Seward Highway

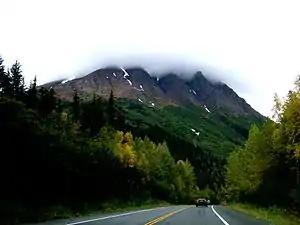
Seward Highway, in the Chugach National Forest, approaching a snow-capped mountain range

The Seward Highway enters the Chugach National Forest just after its start. The highway enters the Chugach National Forest while it is still part of the Bear Creek community, so it gives the appearance of still being inside that census-designated place. After a mile or so (1.6 km) though, the area surrounding the highway begins to look more like a national forest. The Alaska Railroad weaves back and forth under the highway, which causes the highway to traverse a series of small bridges. For a few miles after the bridges, the Seward Highway is a four-lane road, but then merges back to two lane. After passing through about of forest, the highway passes Primrose Spur Road, and enters Primrose. For the next five or so miles (8 km), the route runs on a thin strip of land between the mountains and Kenai Lake. At the northern end of Kenai Lake, the route passes through Crown Point, and provides access to a large campground where Trail Creek empties into Kenai Lake. The highway runs alongside Trail Creek for about , before passing the settlement of Moose Pass. The road continues, passing along Upper Trail Lake for a few miles, before returning to the dense forest, and passing a large mountain range. After a few more miles, the road passes the Tern Lake Junction, and intersects with Alaska Route 1 (AK-1) (also known as the Sterling Highway), where Alaska Route 9 terminates, and the Seward Highway is designated to AK-1.